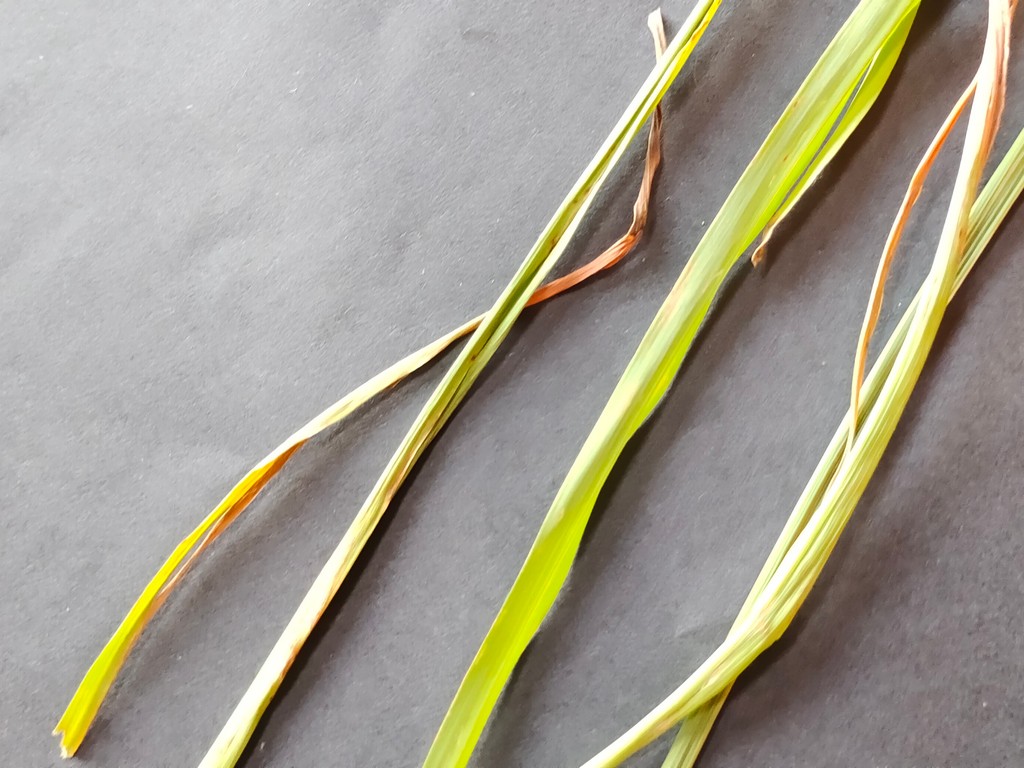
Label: Unhealthy